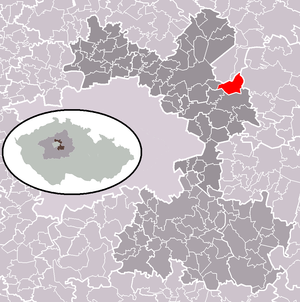
Káraný est une commune du district de Prague-Est, dans la région de Bohême-Centrale, en République tchèque. Sa population s'élevait à 785 habitants en 2020.